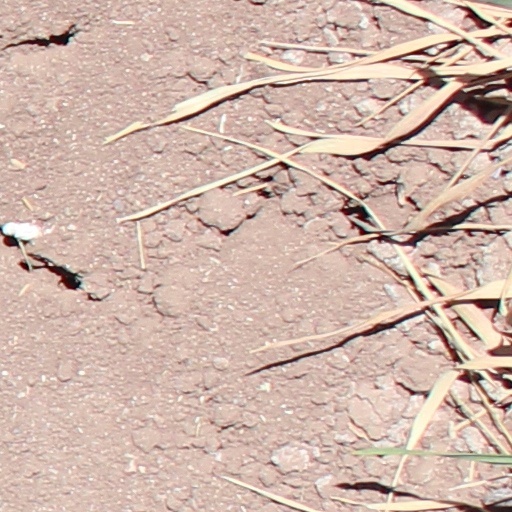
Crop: wheat